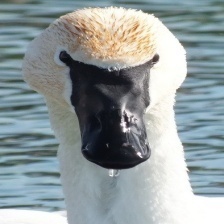
Species: TRUMPTER SWAN
Scientific name: CYGNUS BUCCINATOR
ImageNet parent category: black_swan